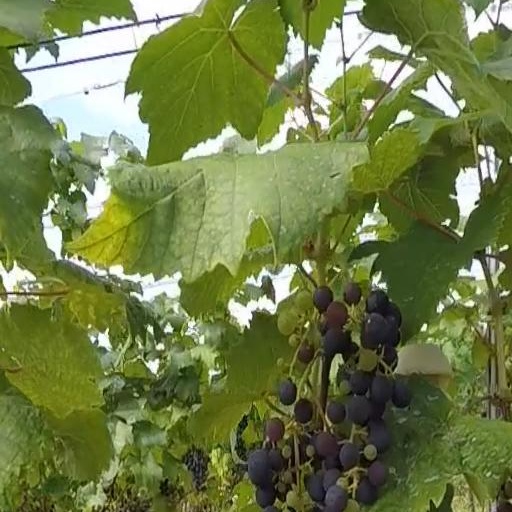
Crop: grape